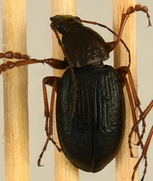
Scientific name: Chlaenius aestivus
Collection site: Smithsonian Environmental Research Center Site (SERC), plot SERC_010